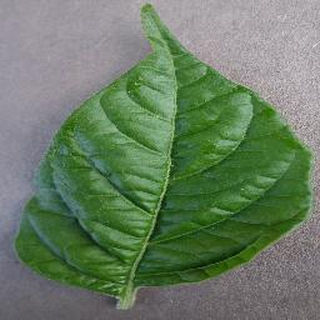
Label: healthy_bell_pepper